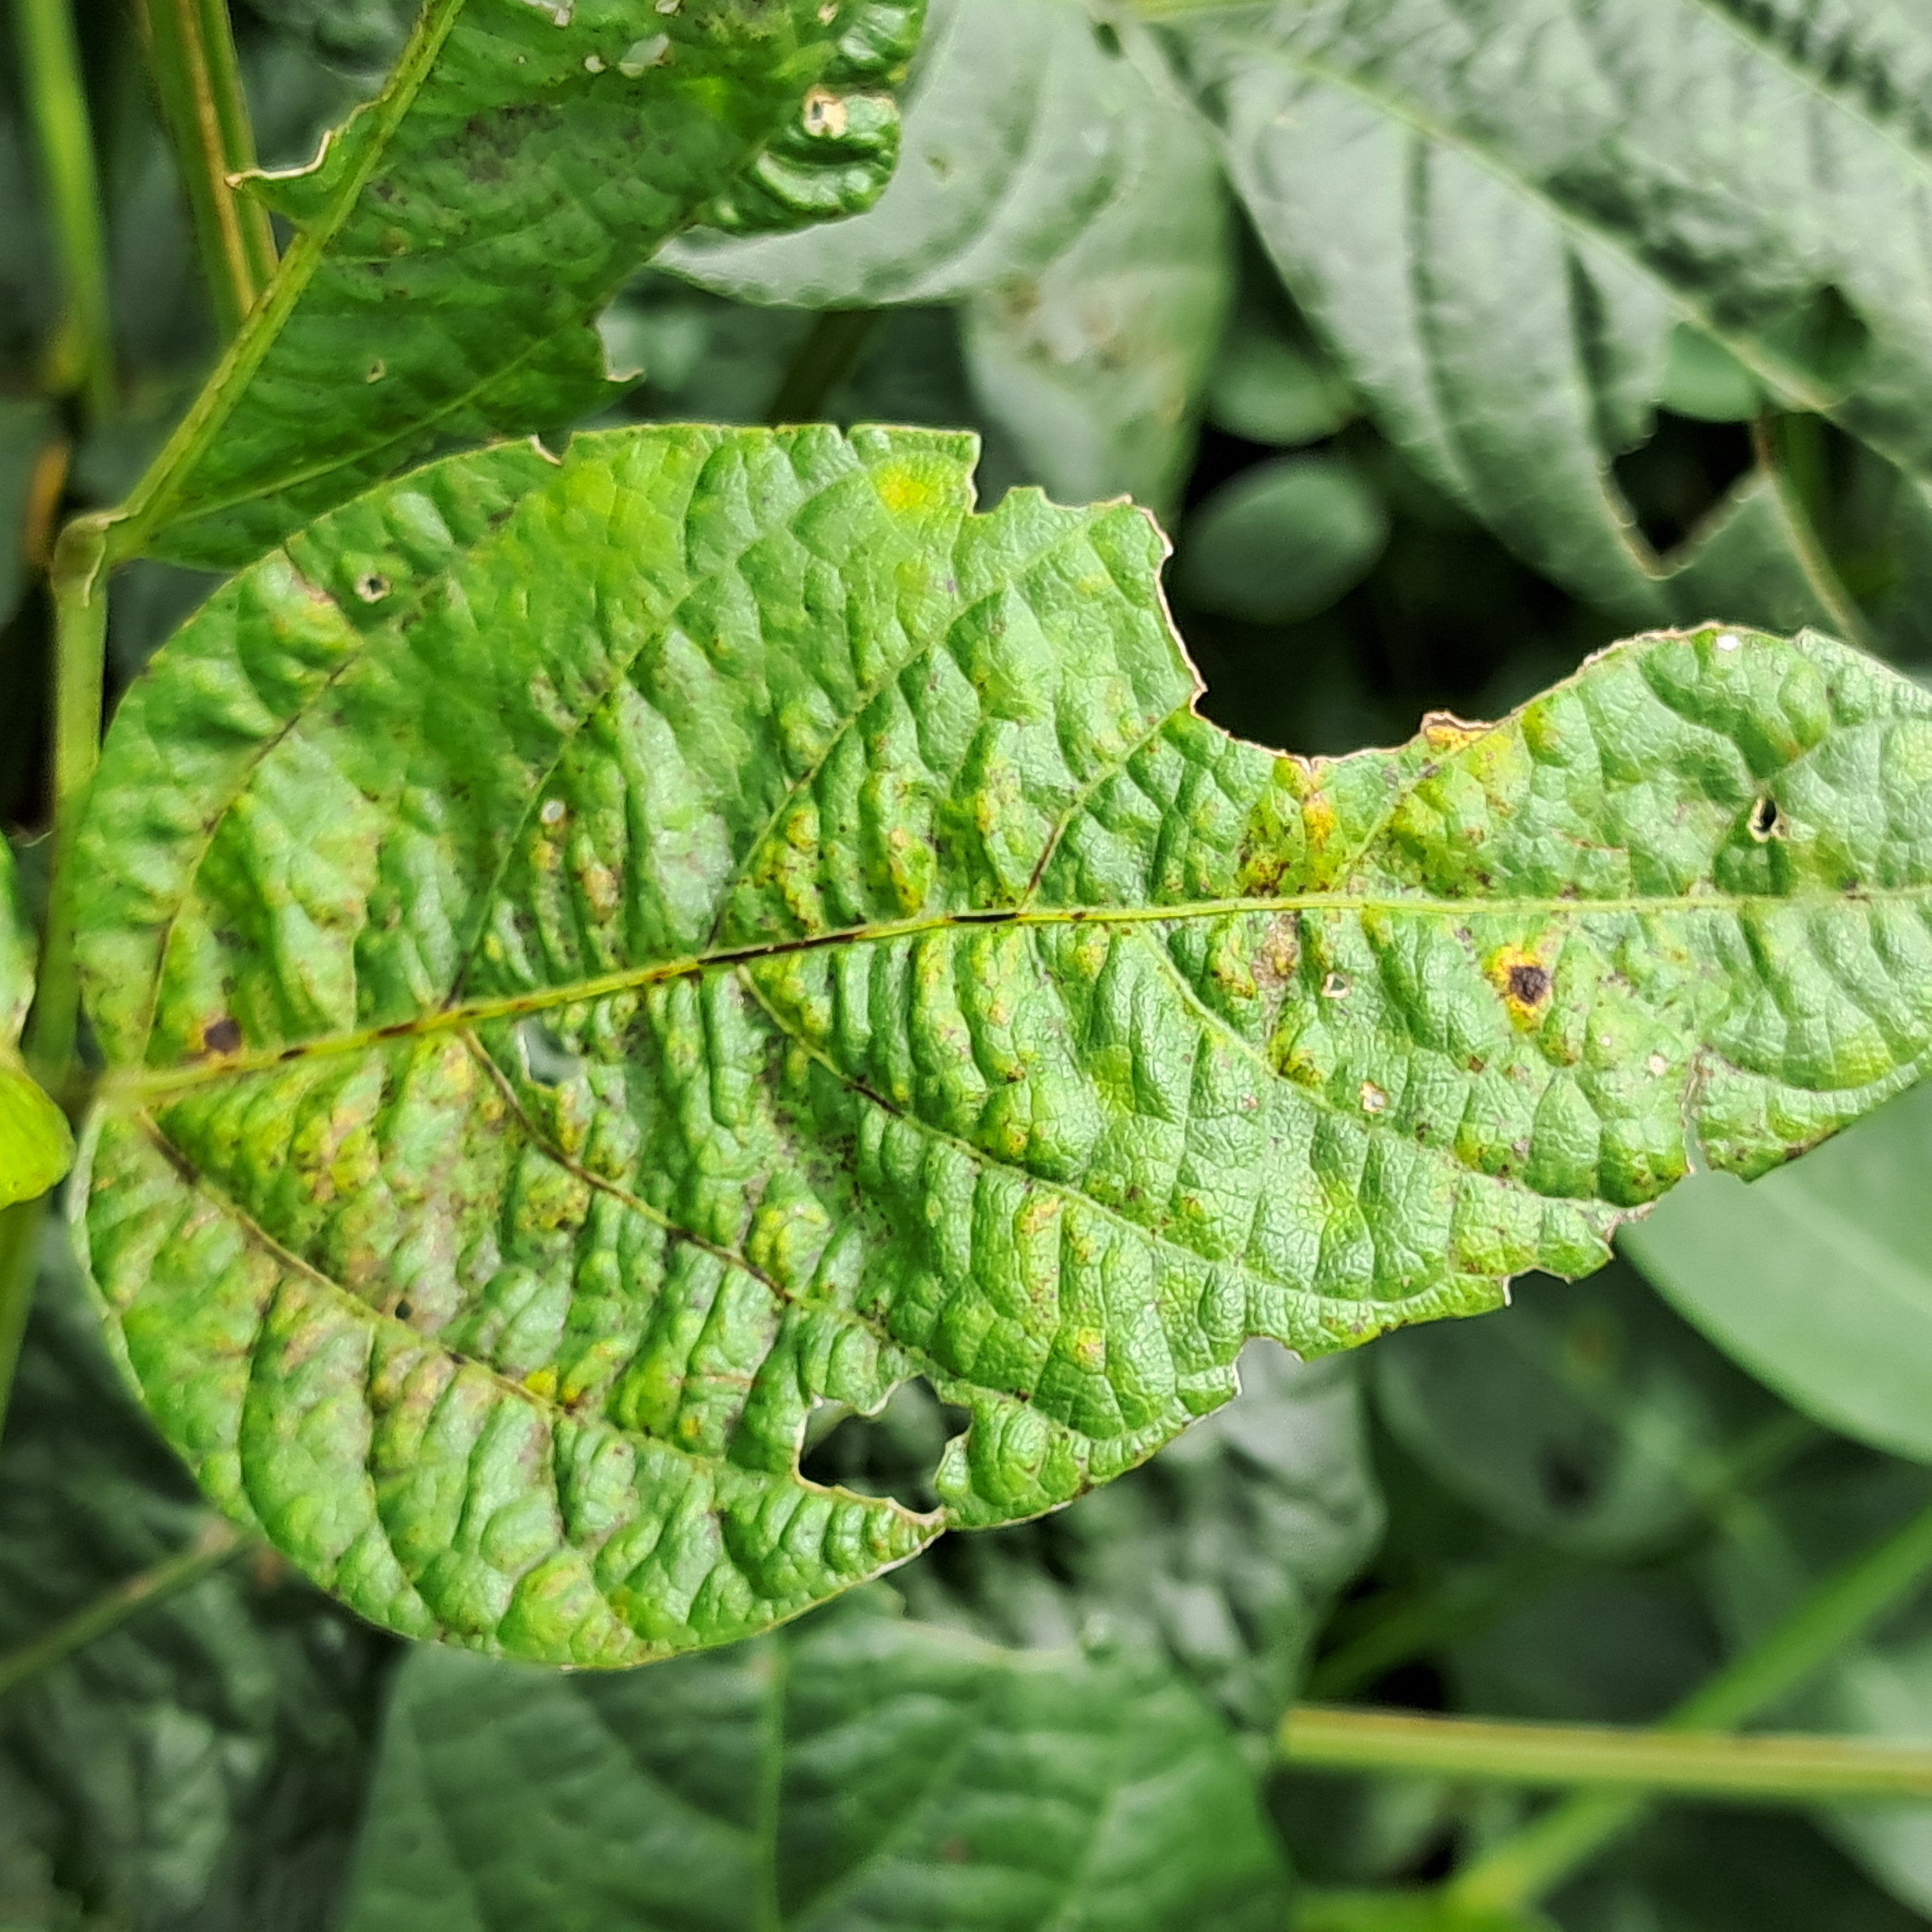
Label: Mosaic